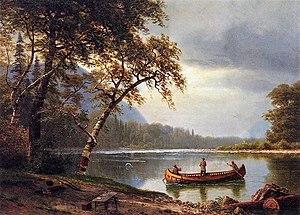
La rivière Cascapédia ou simplement la Cascapédia est une rivière canadienne située dans la région de la Gaspésie-Îles-de-la-Madeleine et du Bas-Saint-Laurent, dans l'est du Québec.